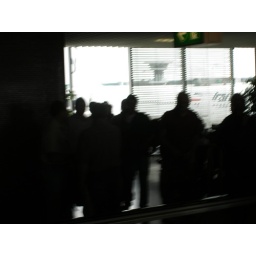
running to get to the gate in amsterdam, i spotted an iran airlines jet!